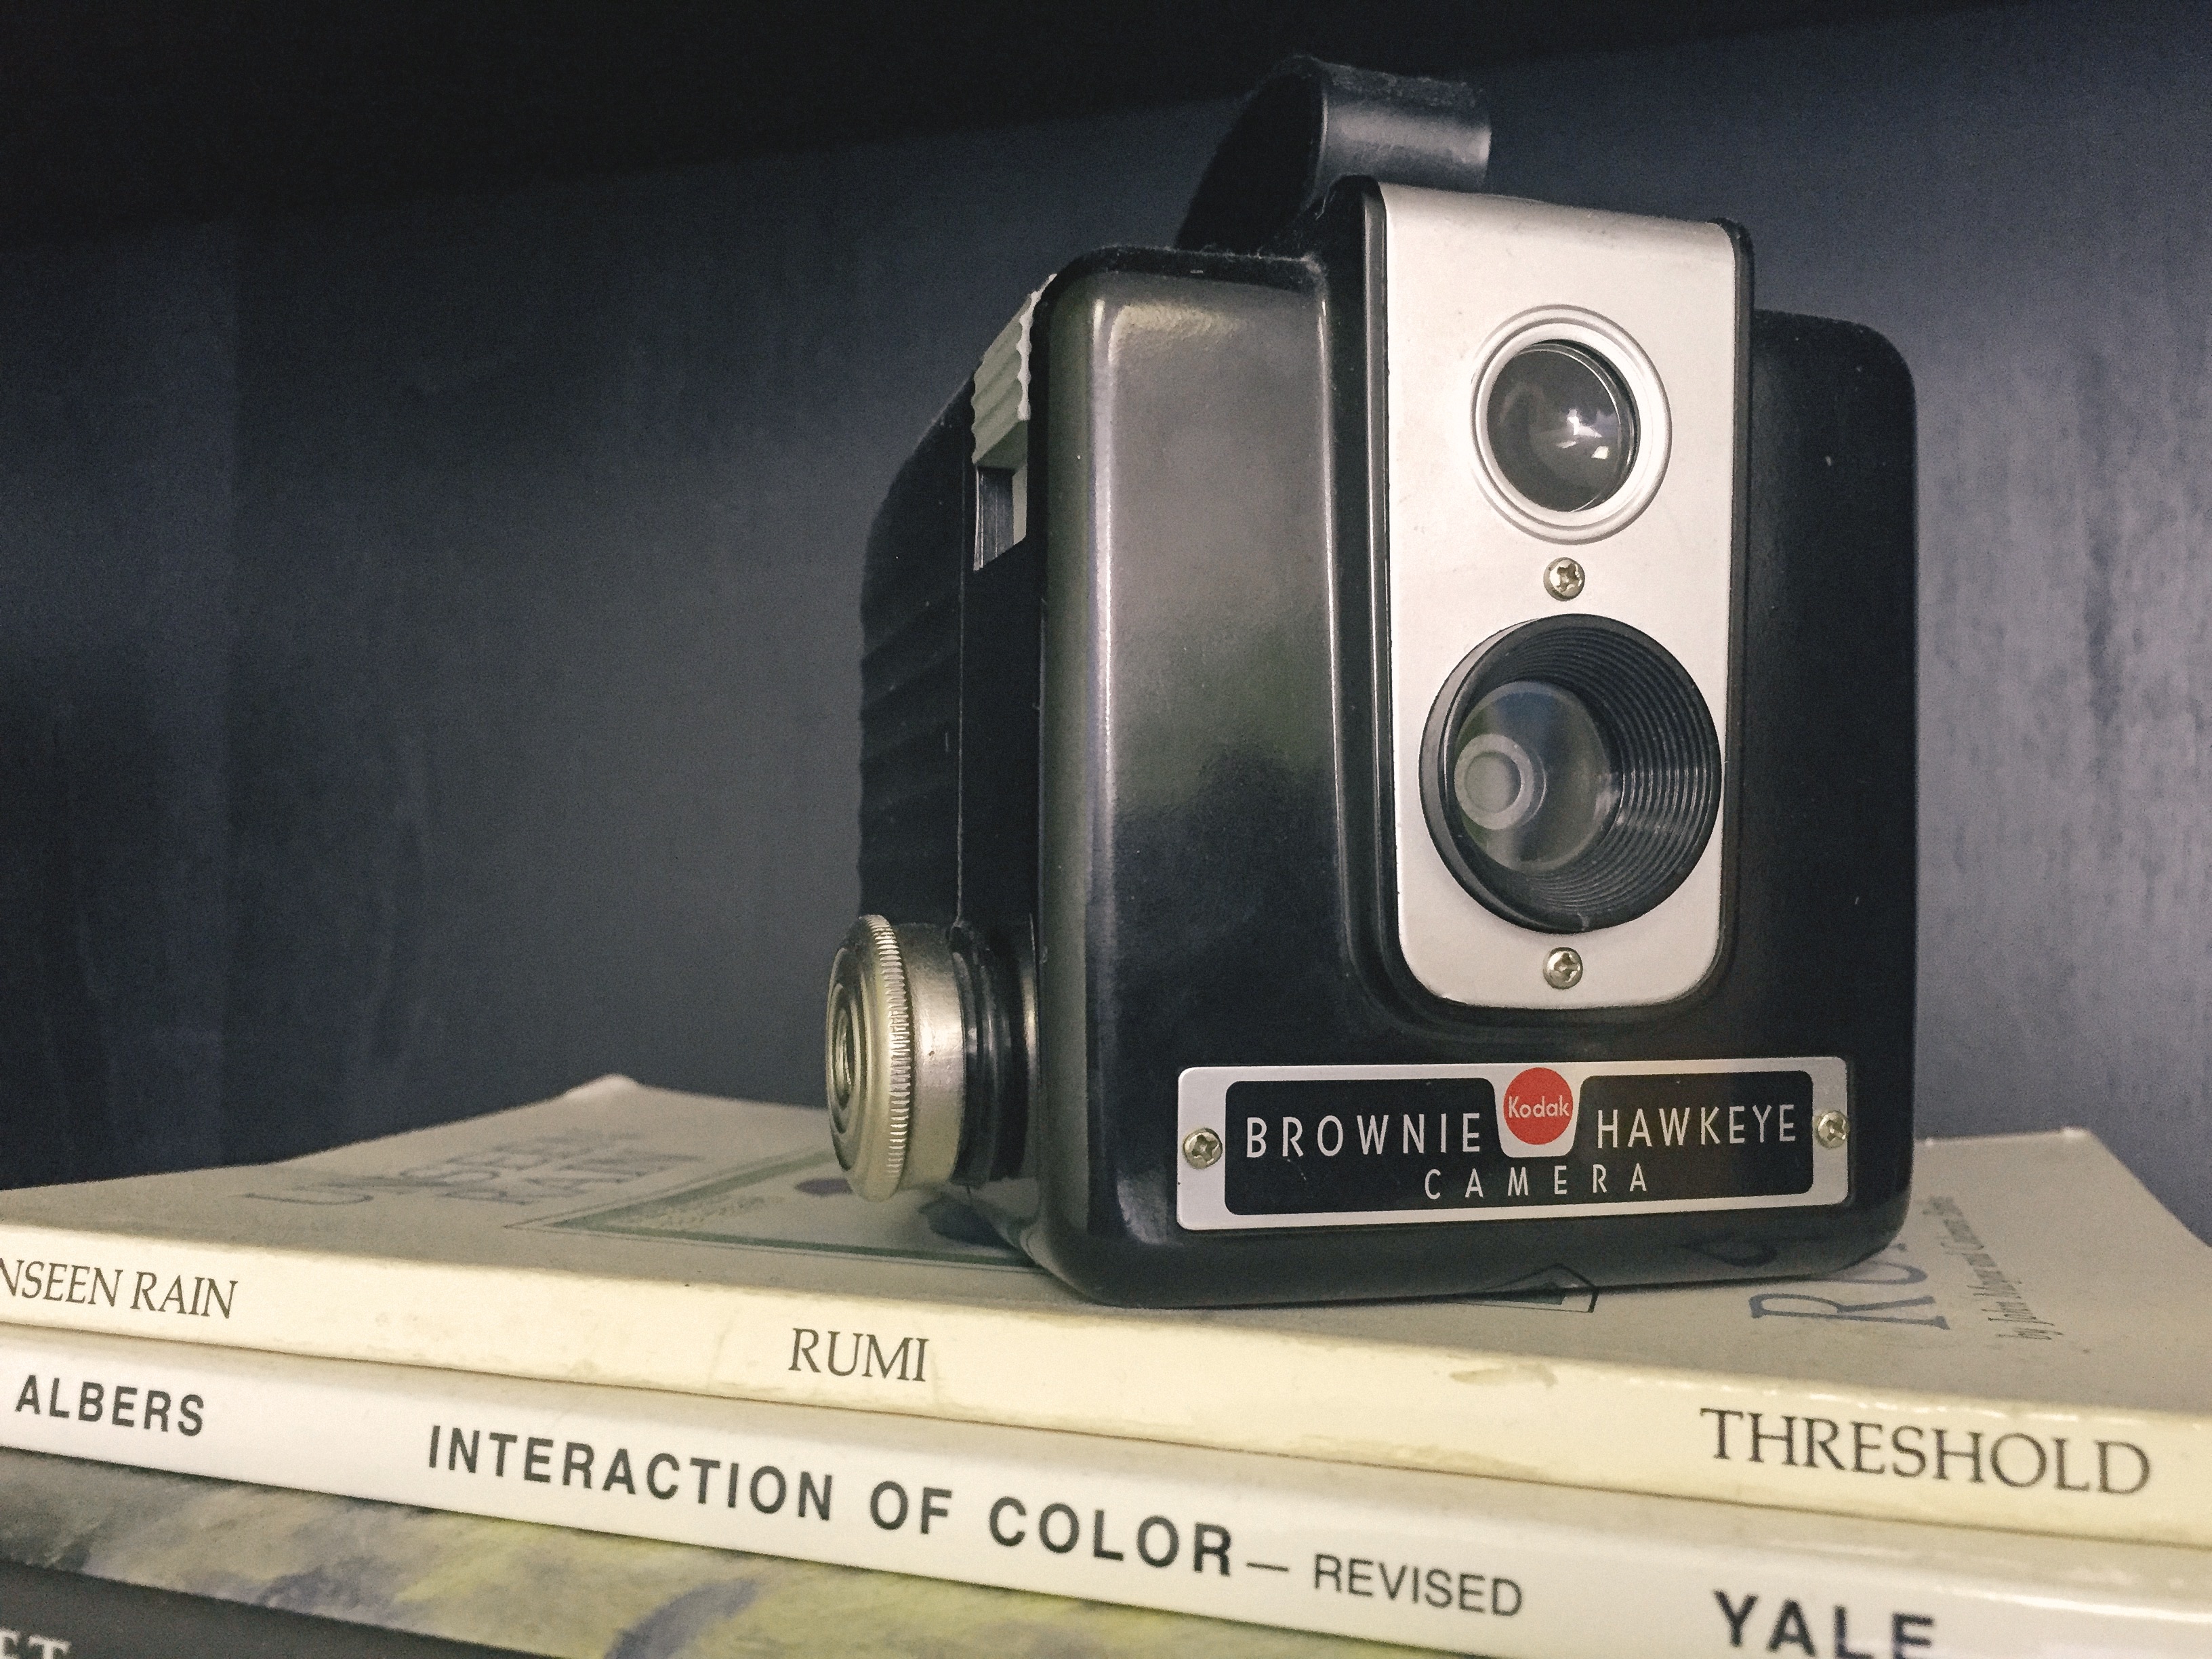
camera, digital camera, multimedia, cameras optics